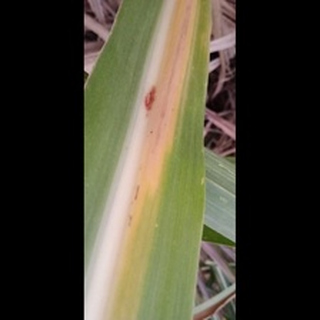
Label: sugarcane_yellow_leaf_disease